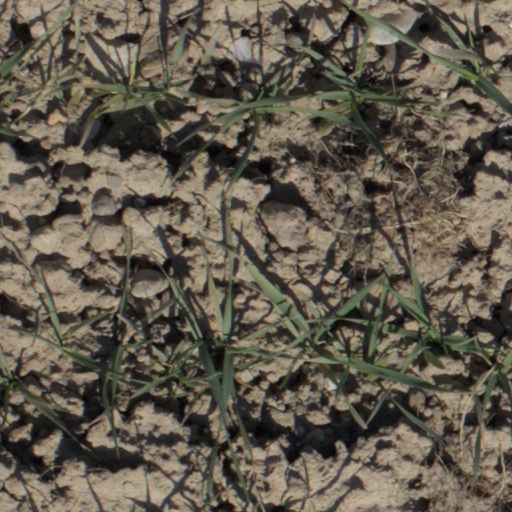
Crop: wheat